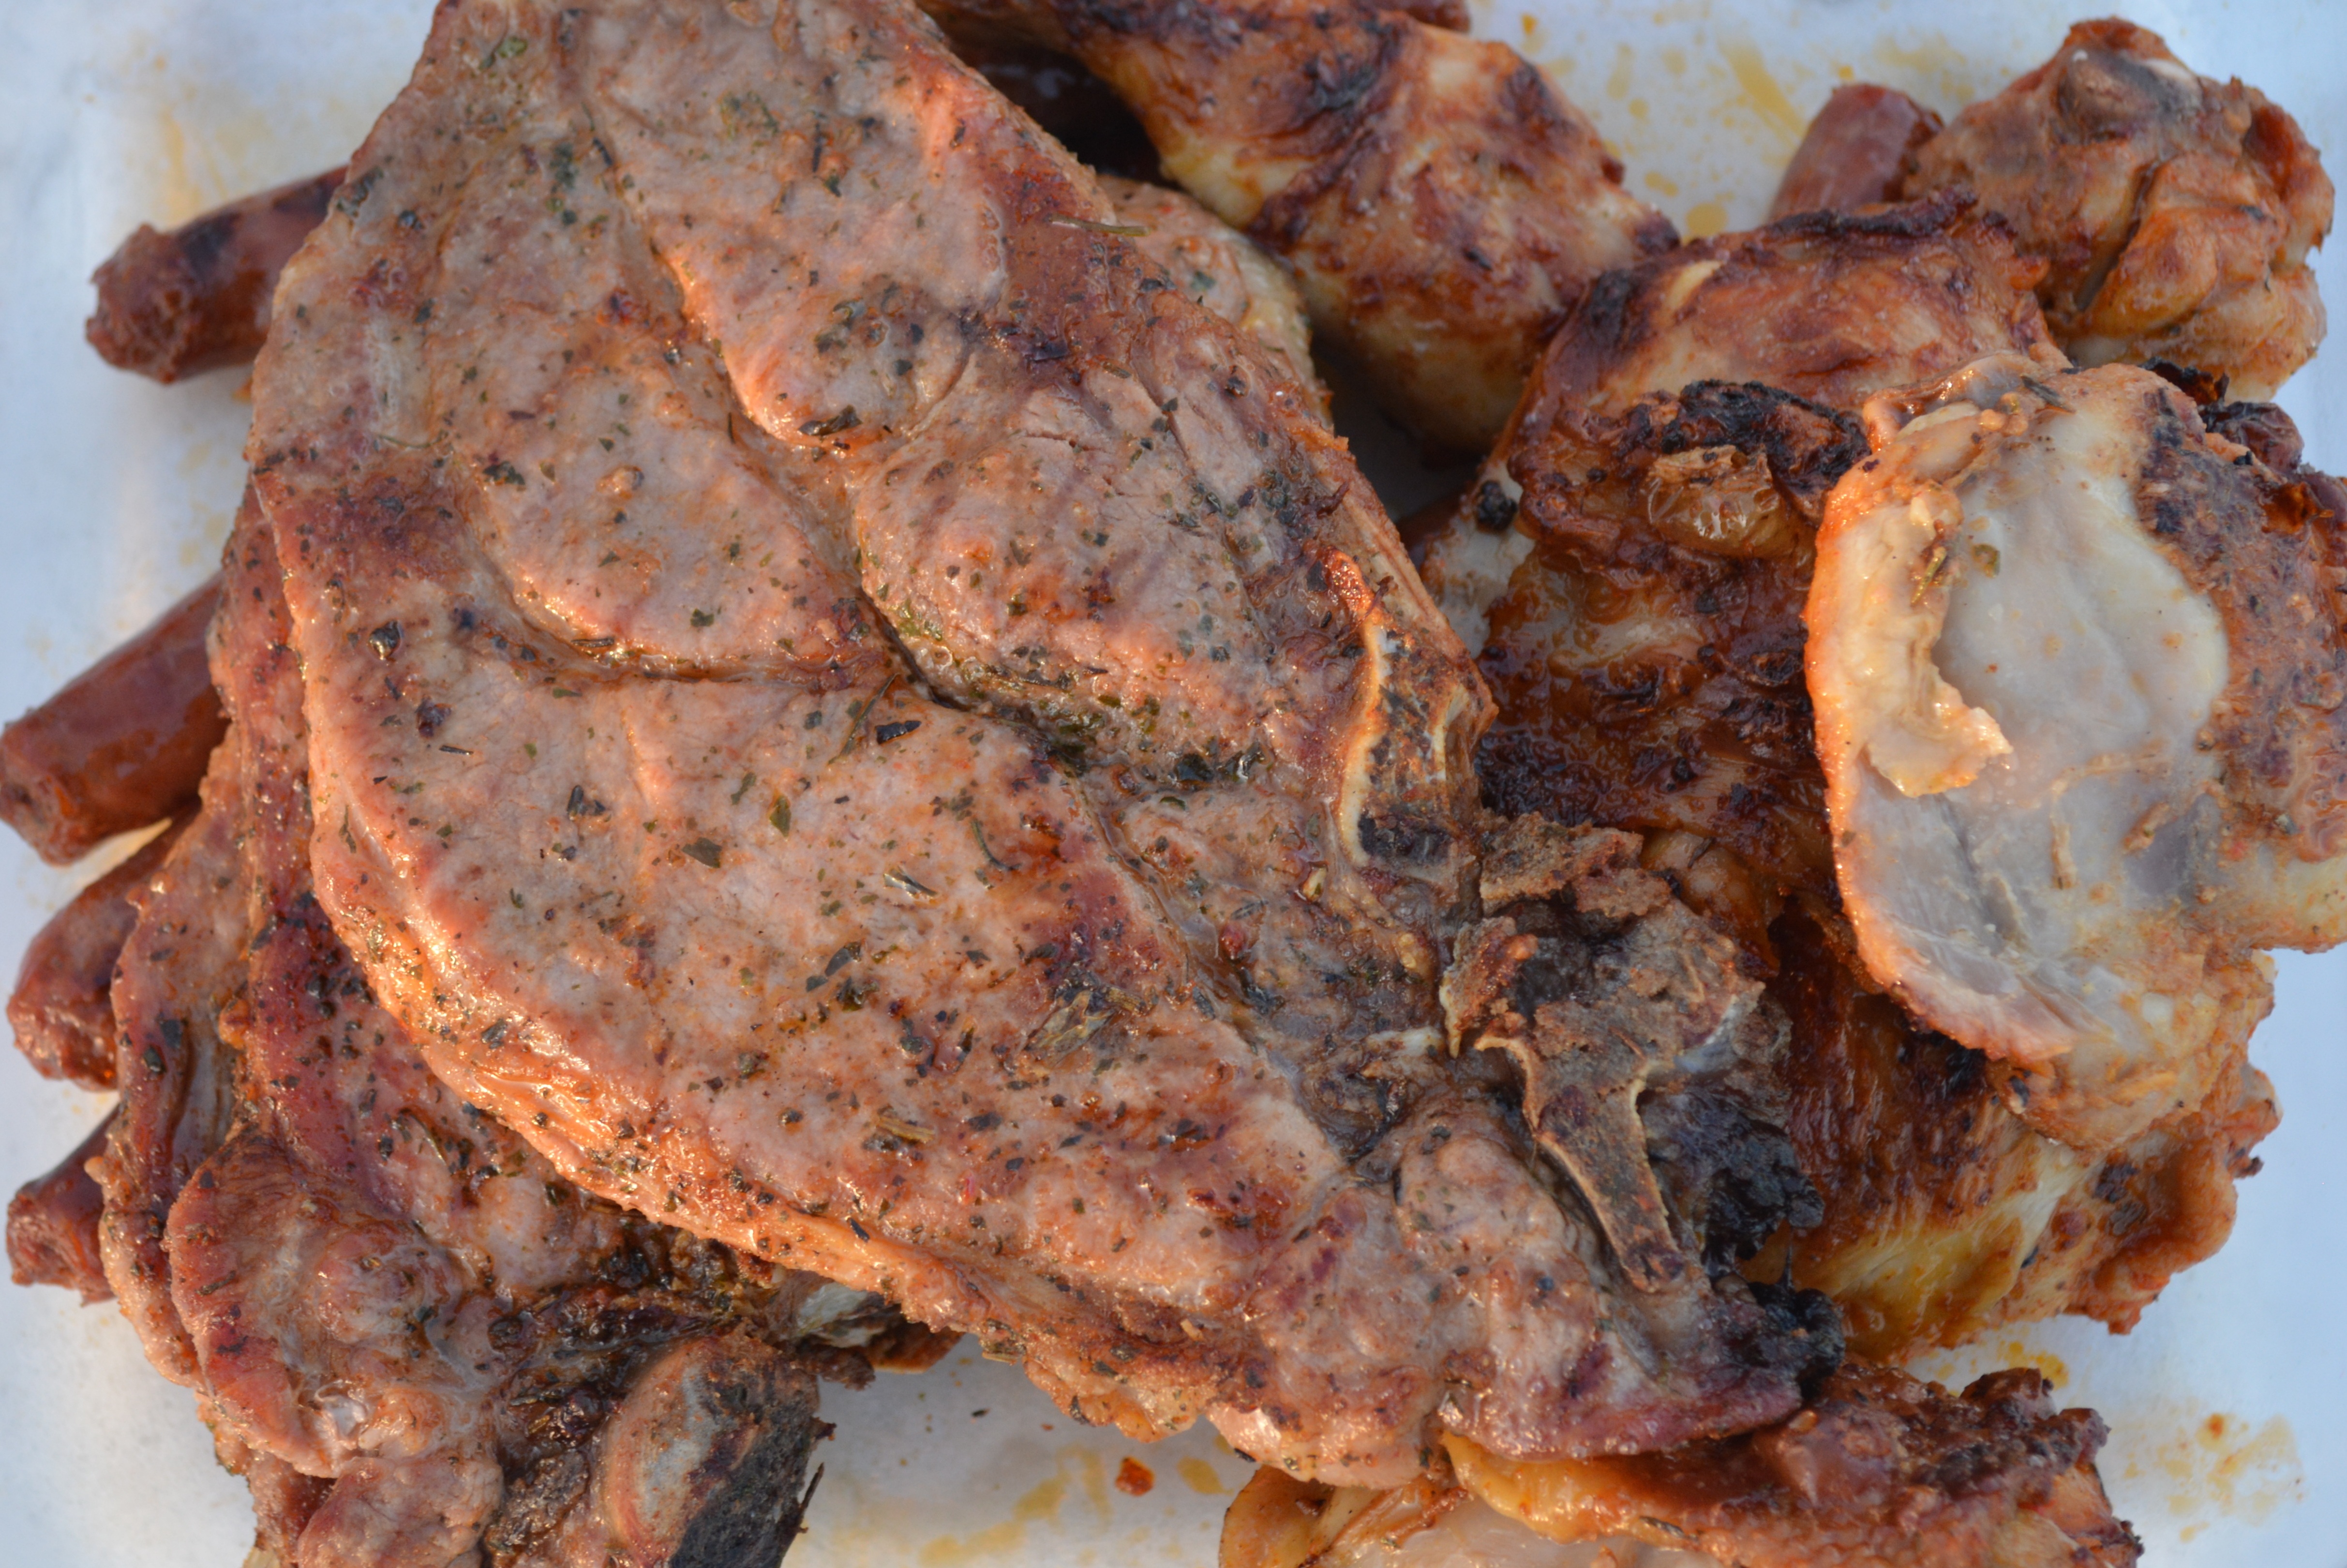
dish, food, produce, bbq, meat, cuisine, roasting, power supply, grilling, roast beef, fried food, animal source foods, brisket